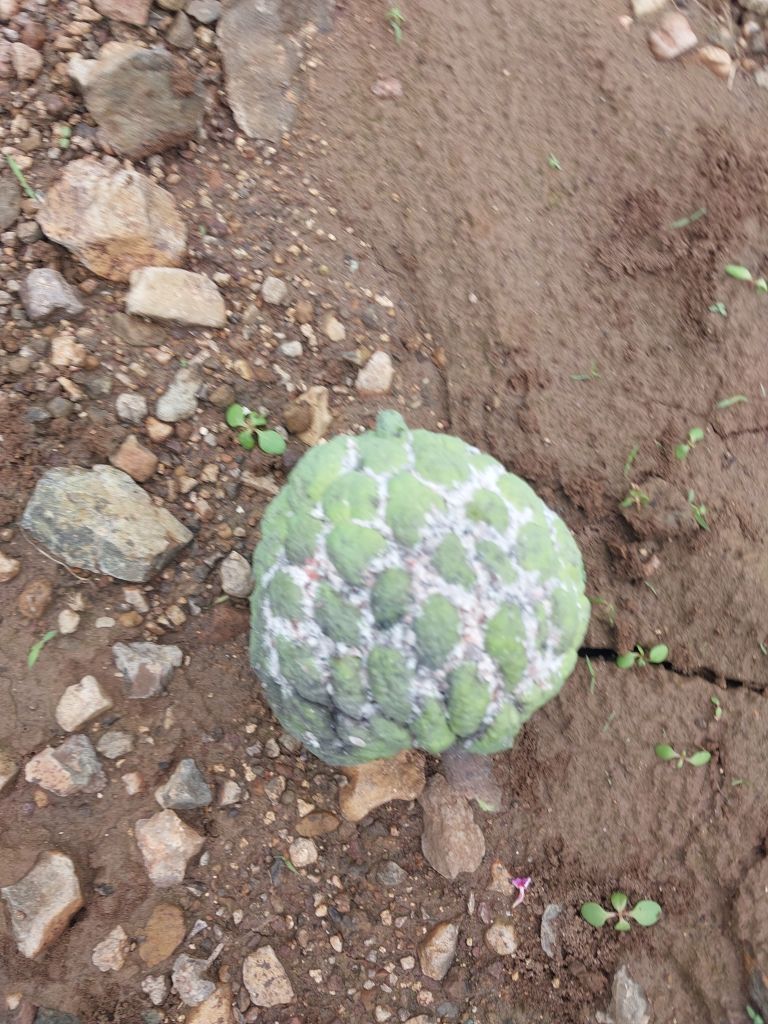
Disease label: Mealy Bug